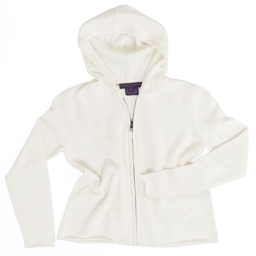
did you know white hoodie is the fastest selling color in winter ?